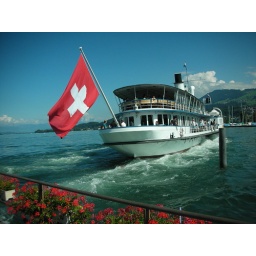
It sure is wonderful to take the regular boat service around lake Zurich.